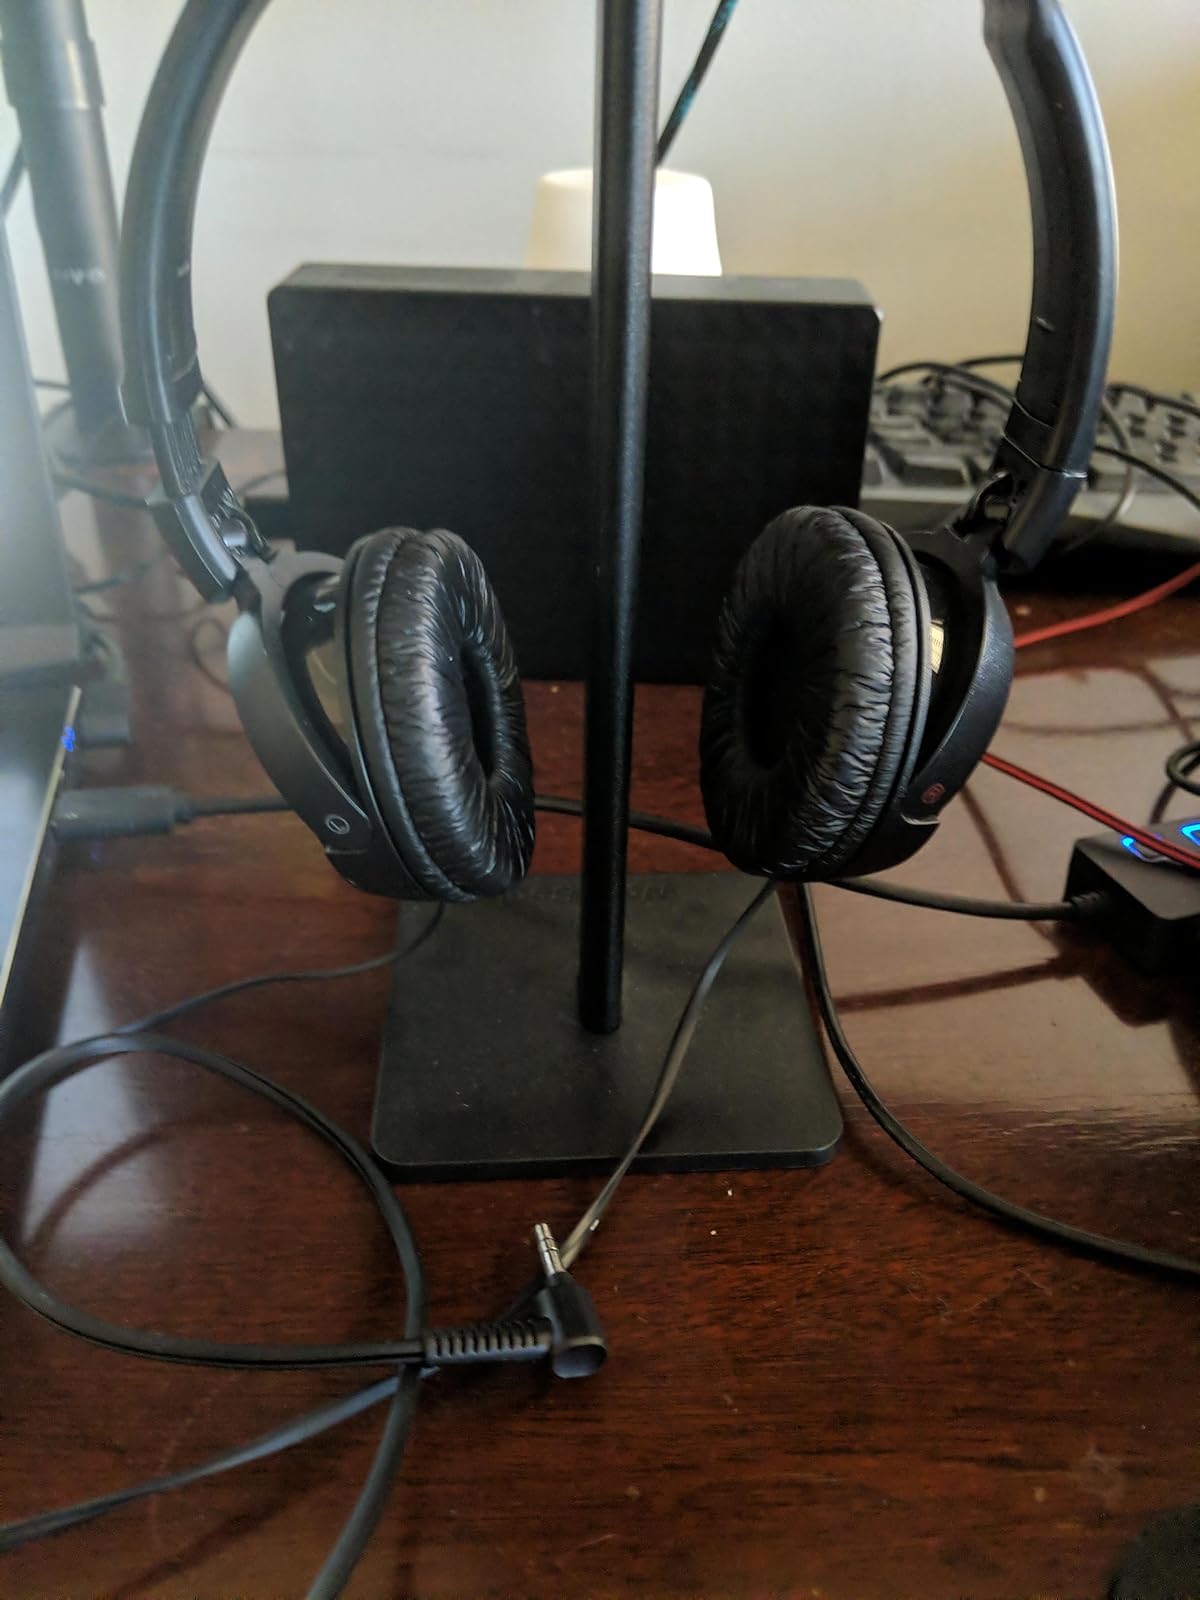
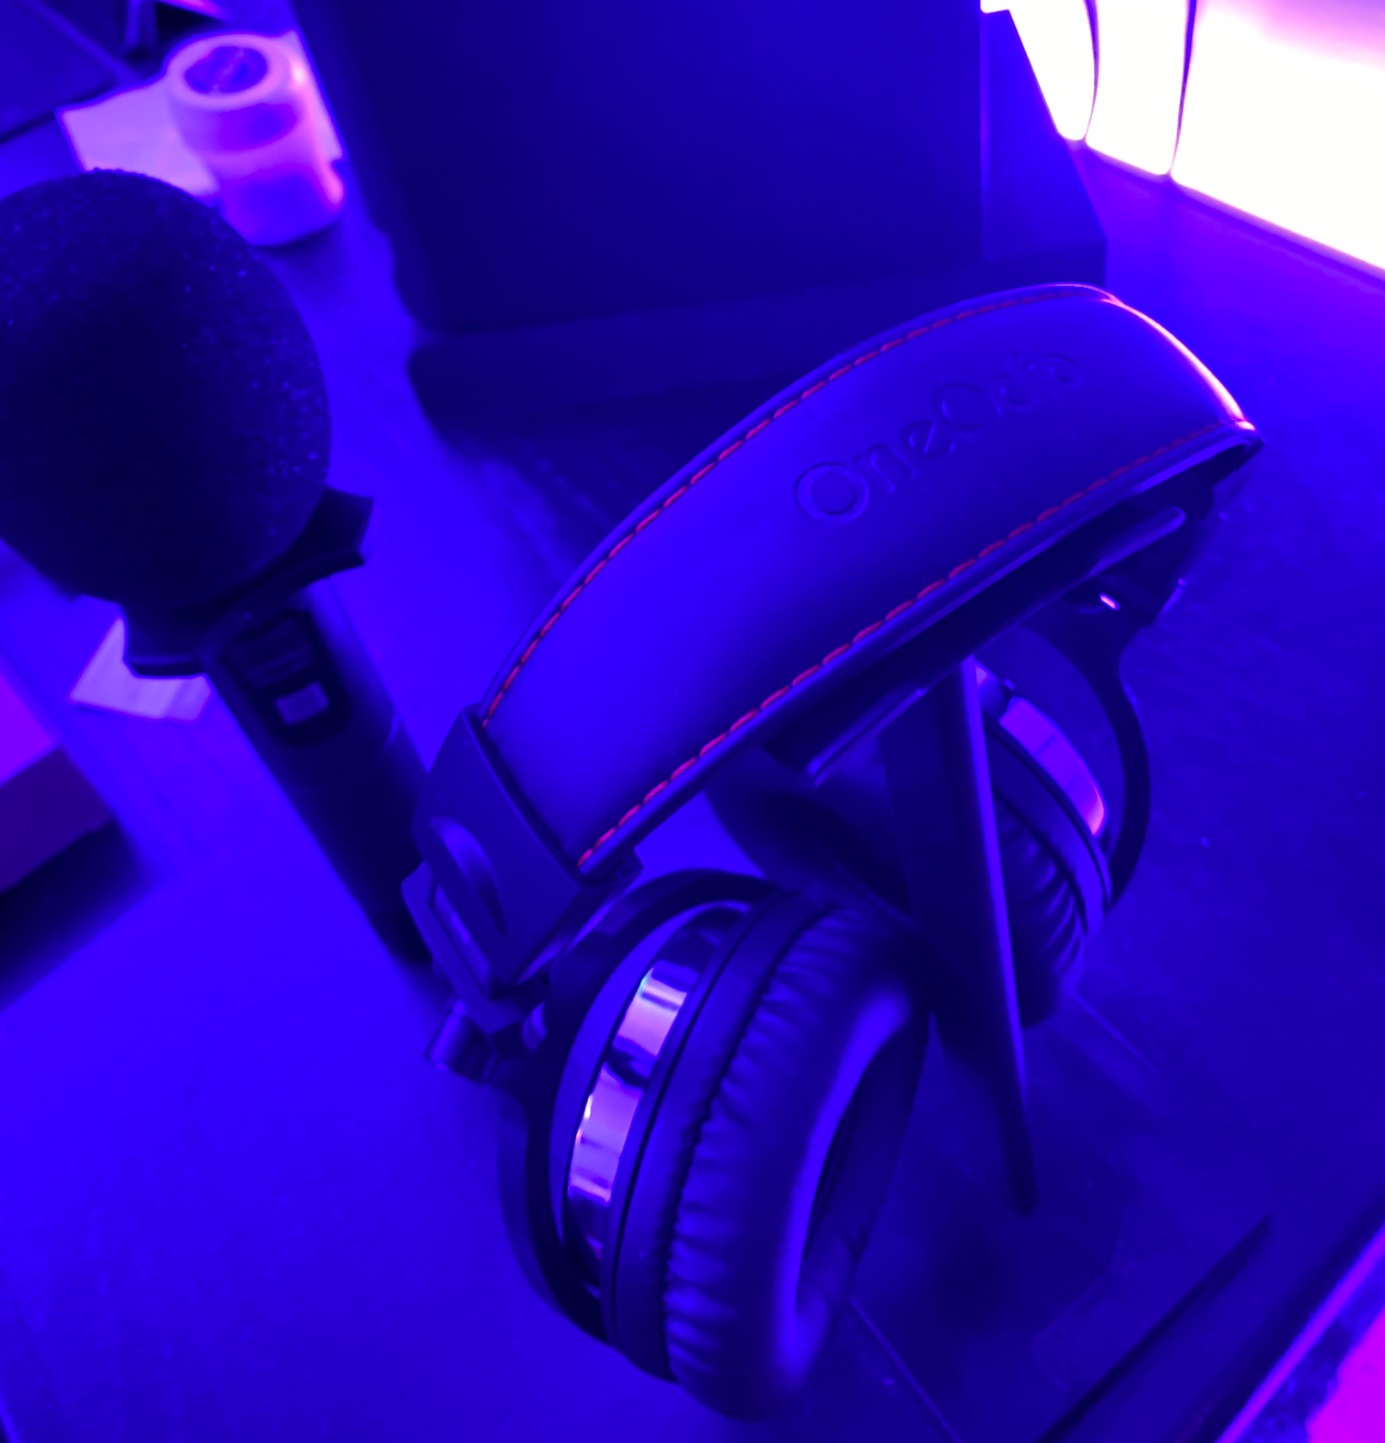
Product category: headphones
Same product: no